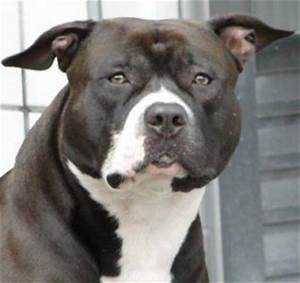
Label: dog